Ter Hooge Castle

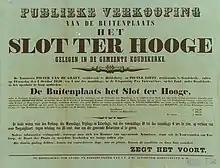
Auction of Ter Hooge (1856)

After Van Citters, Ter Hooge was bought by Daniël Jacques de Superville for 45,000 guilders. He changed the garden to an English landscape garden. After De Superville died in 1846, he was succeeded by his nephew Daniël Marinus van Dusseldorp de Superville. At an auction in 1856 Henri Dignus van Brucken Fock bought the castle. His son, the composer Gerard von Brucken Fock (1859-1935) was born at Ter Hooge Castle.